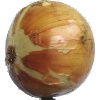
Label: white_onion